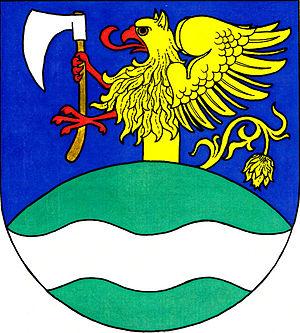
Povrly est une commune du district et de la région d'Ústí nad Labem, en Tchéquie. Sa population s'élevait à 2 205 habitants en 2018.